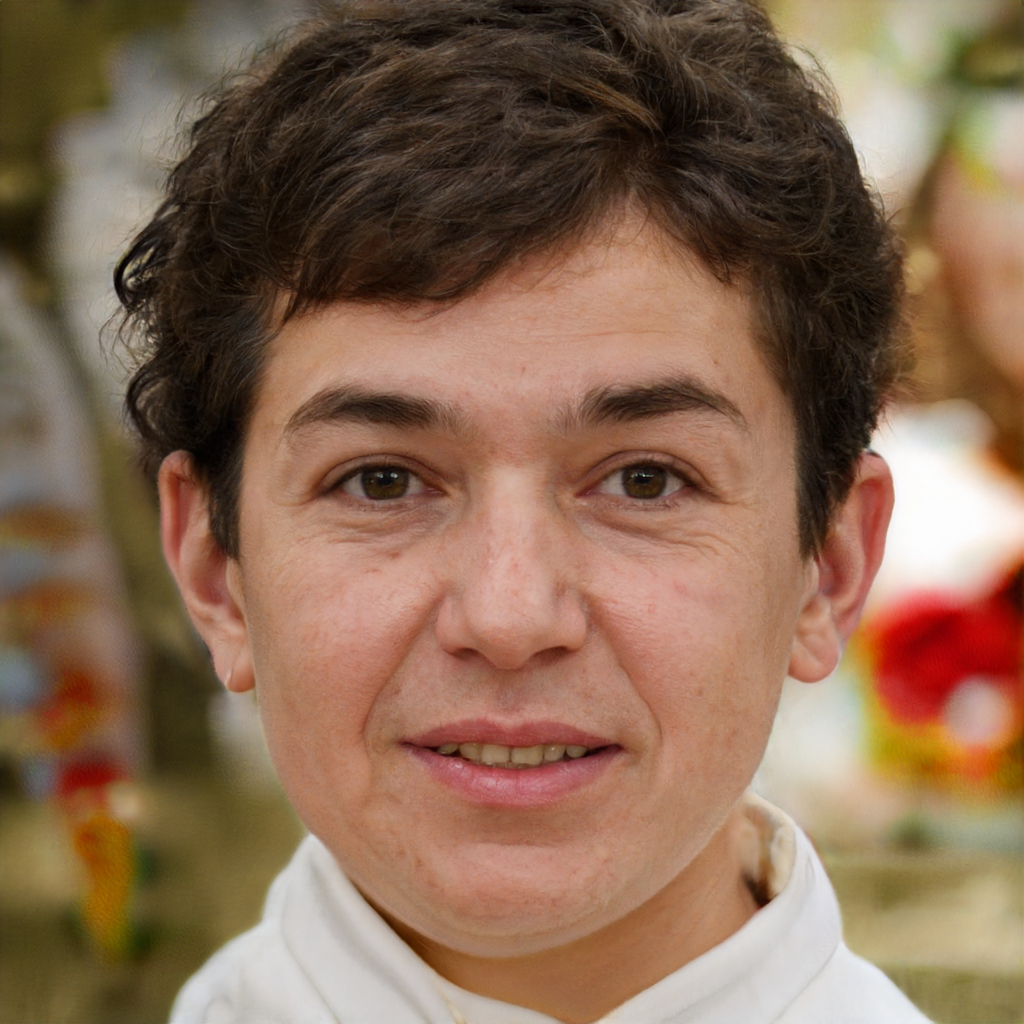
Portrait style: Real Portrait